Describe the emotion expressed in this image:  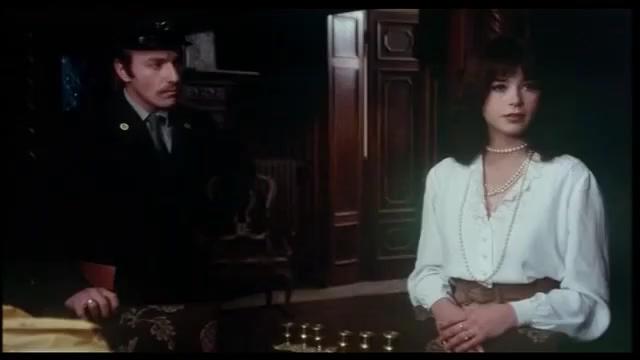
This person displays Fear, valence and arousal with low intensity.